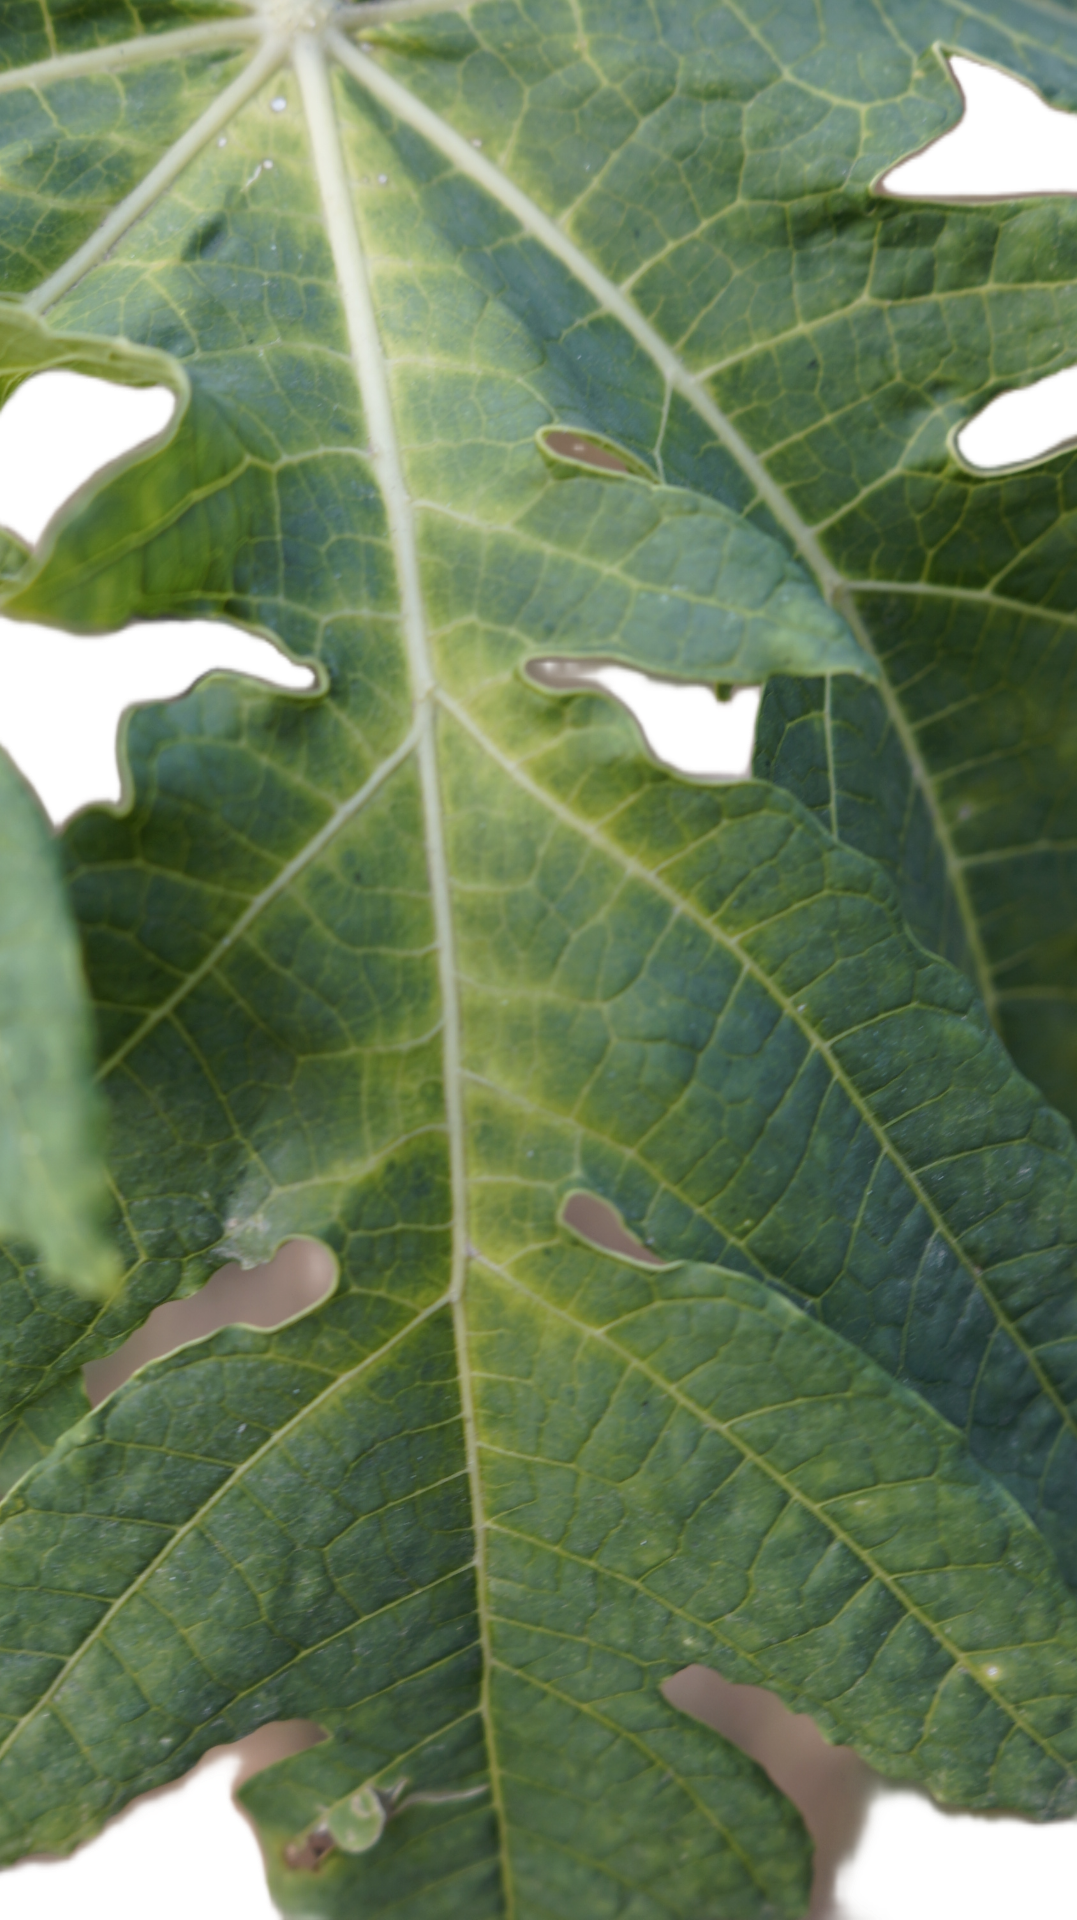
Crop: Papaya
Label: Mosaic_Virus